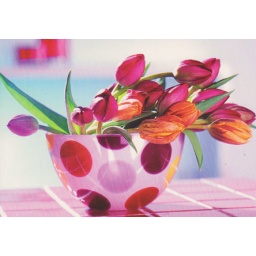
Flowers in bowl pink